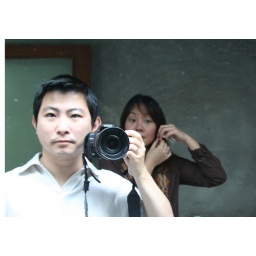
Ching is preparing herself in front of a mirror to go out. It's J'A bathroom with cloudy-like atmosphere.